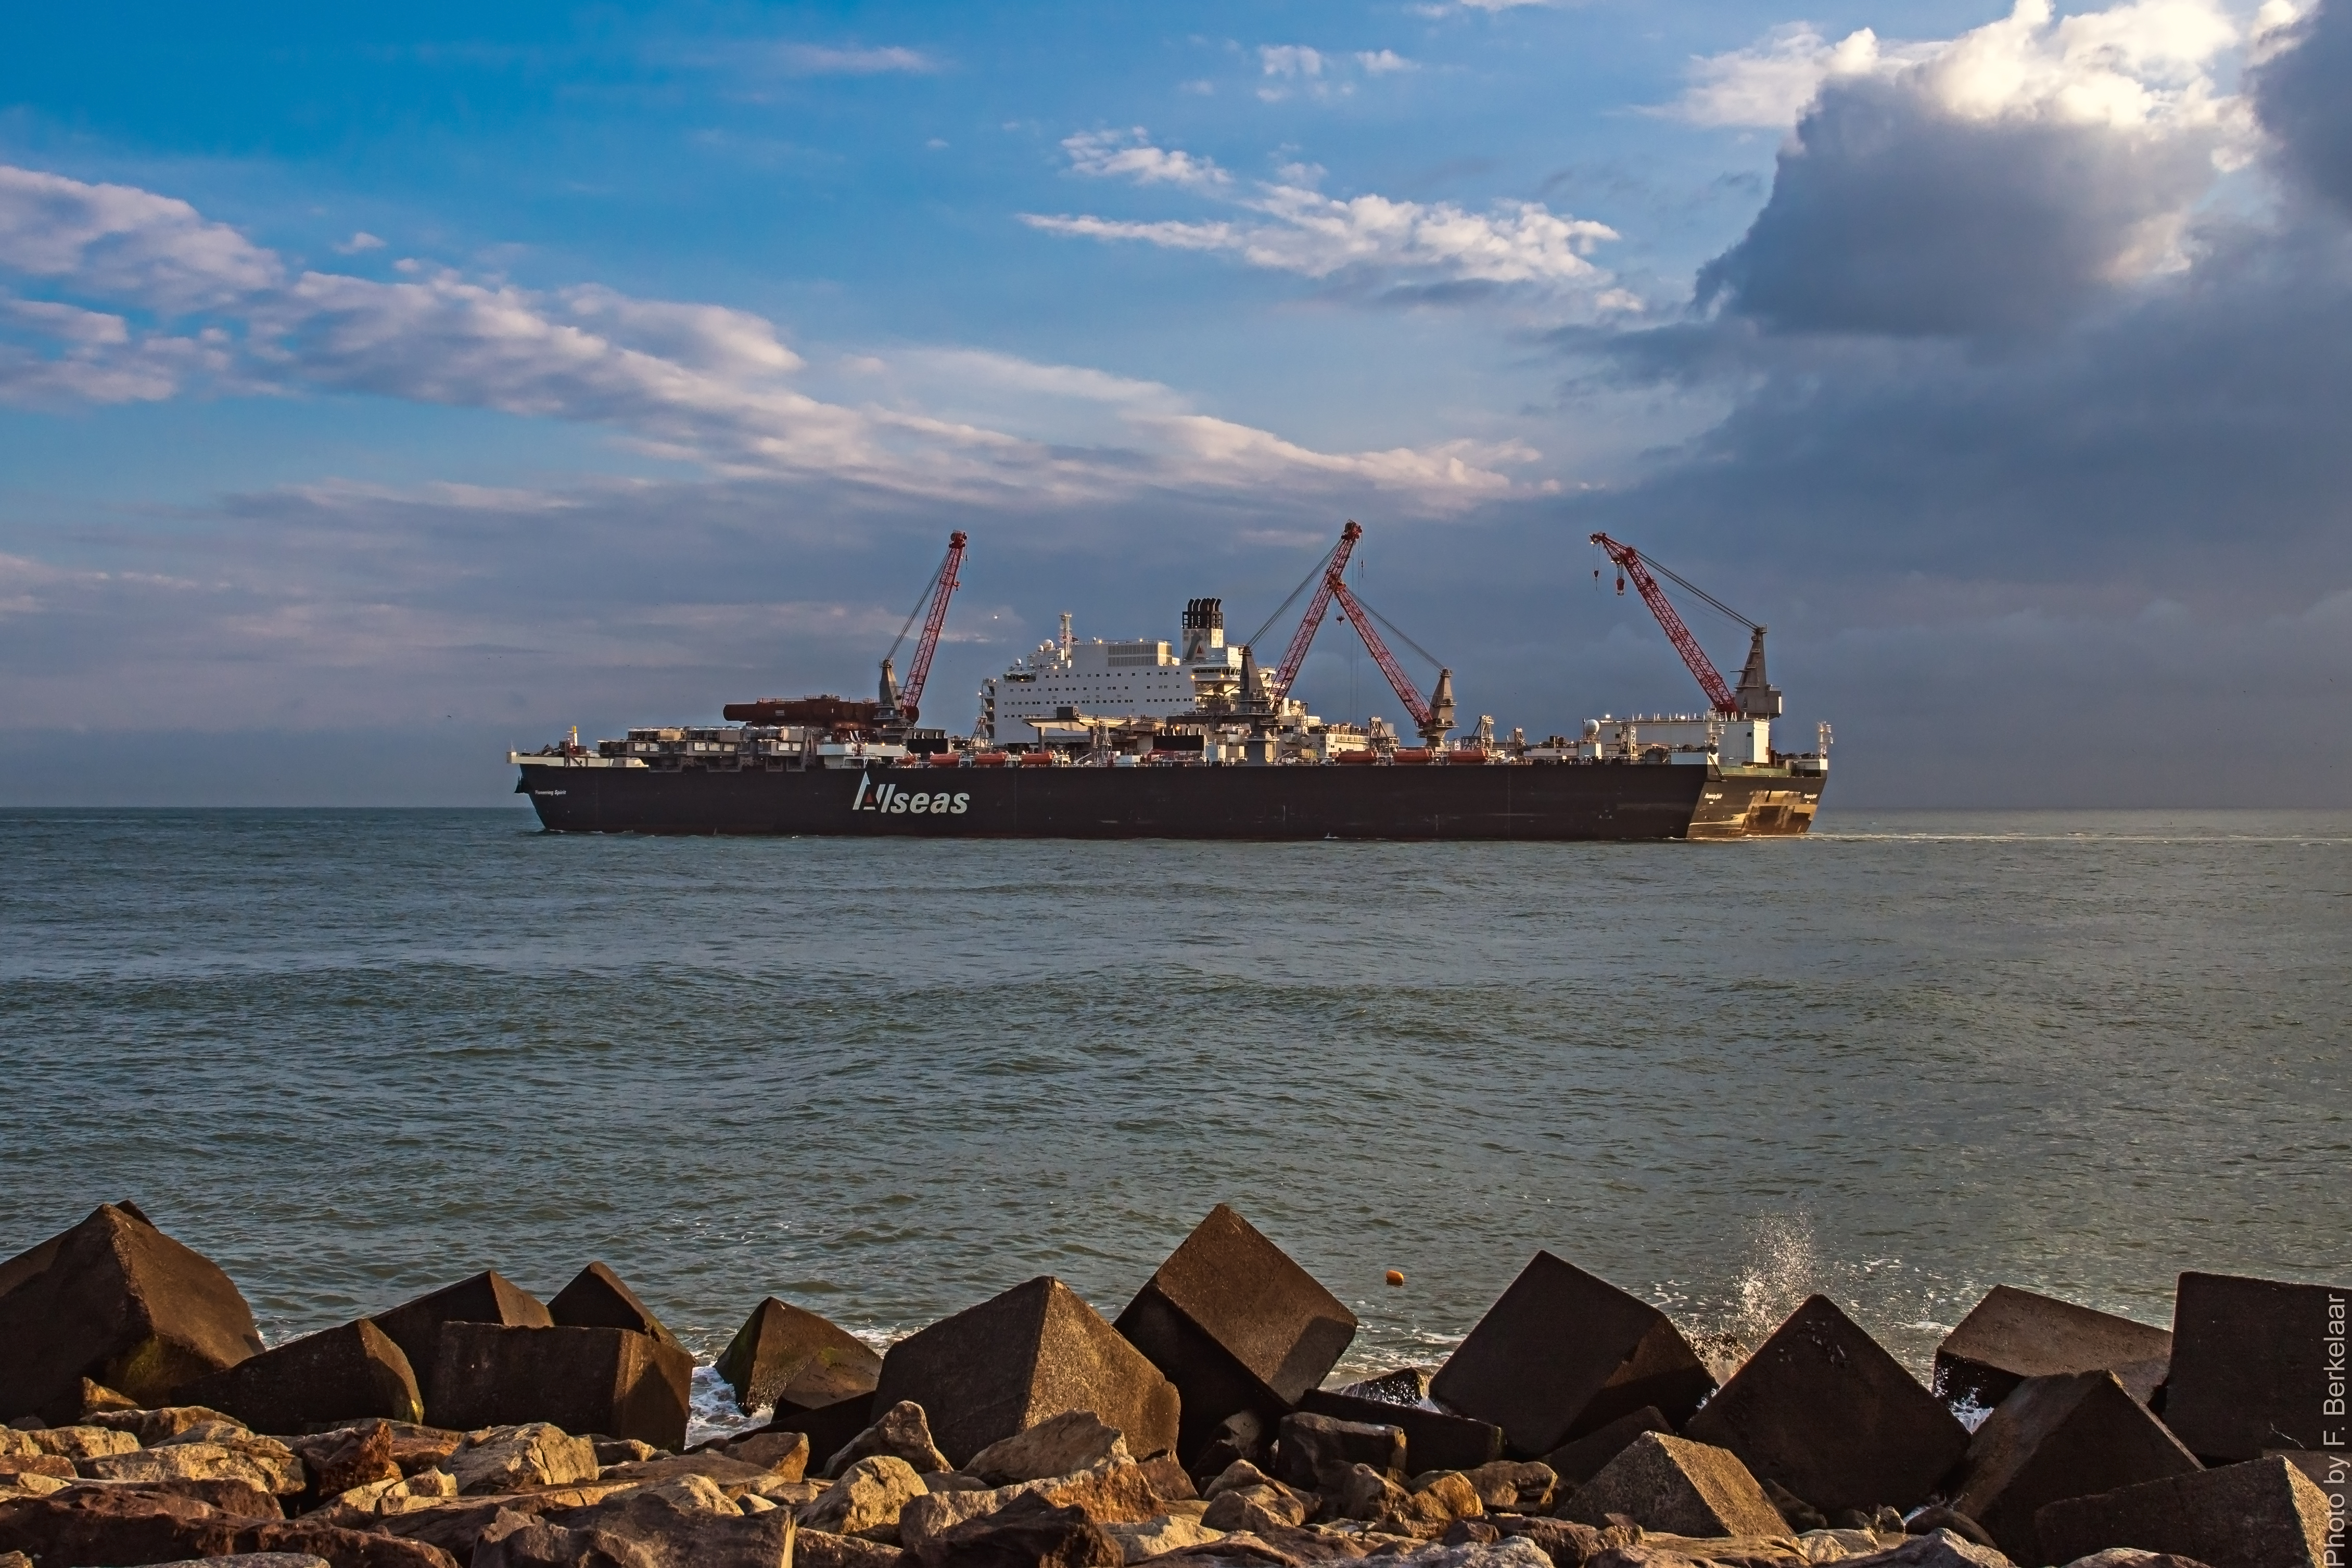
sea, coast, ocean, ship, panorama, vehicle, bay, port, nederland, rotterdam, zuidholland, ships, twop, vessels, watercraft, schiffe, schepen, schip, nl, offshore, olympusm1240mmf28, maasmond, portofrotterdam, navires, vaartuig, heerema, allseas, pioneeringspirit, craneship, kraanschip, biggestshipoftheworld